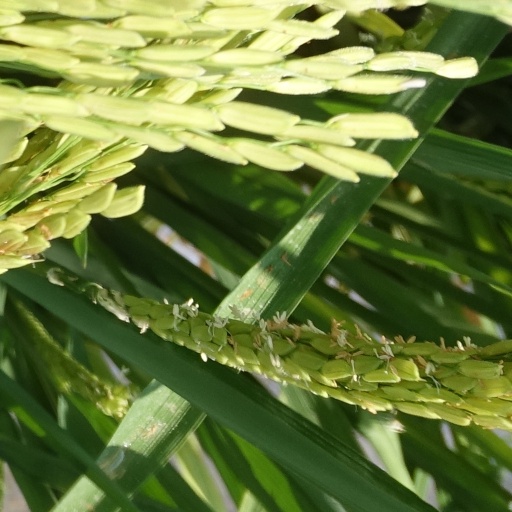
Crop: rice